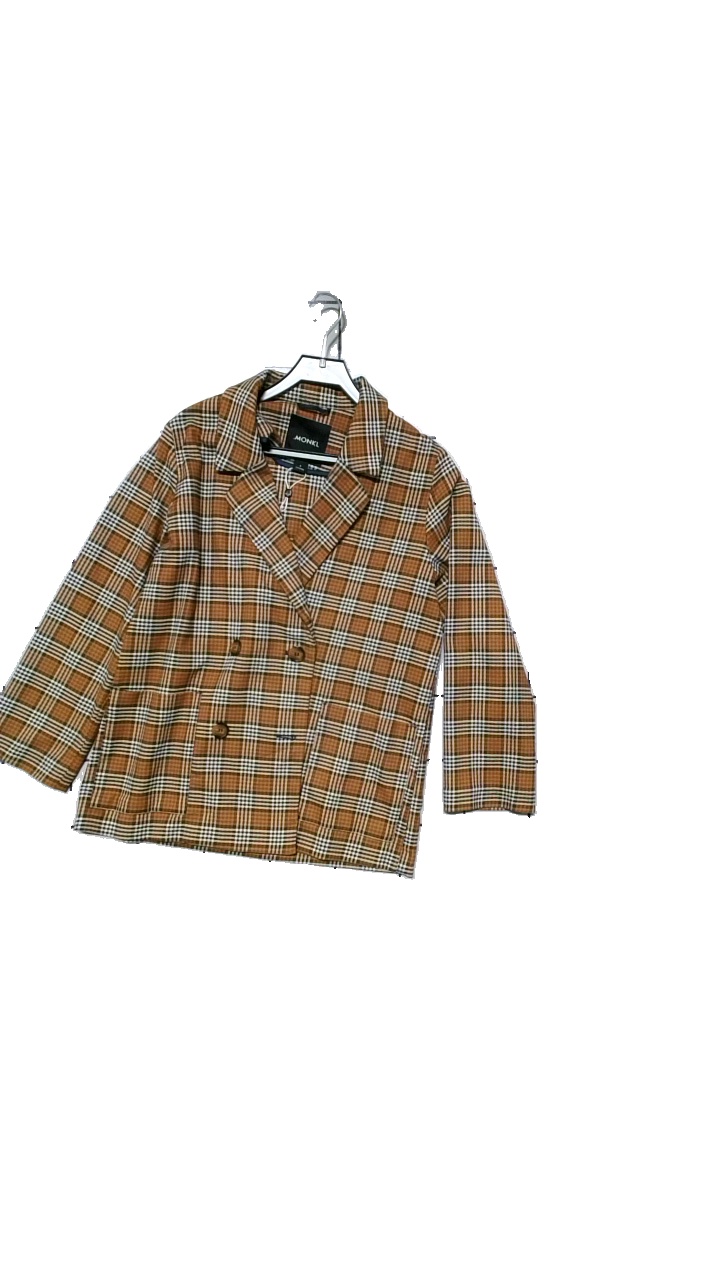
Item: Blazer (Ladies)
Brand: Monki
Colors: Multicolor
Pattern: Other
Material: Shell 71% polyester, 28% viscose, 1% elastane
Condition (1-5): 5
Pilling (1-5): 4
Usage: Reuse
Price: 50-100